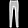
Label: Trouser